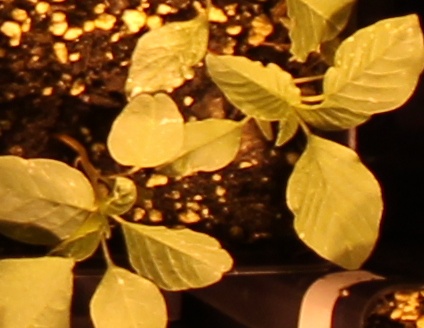
Label: Palmer Amaranth